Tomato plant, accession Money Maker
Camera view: vertical (180 deg); turntable rotation: 0 degrees
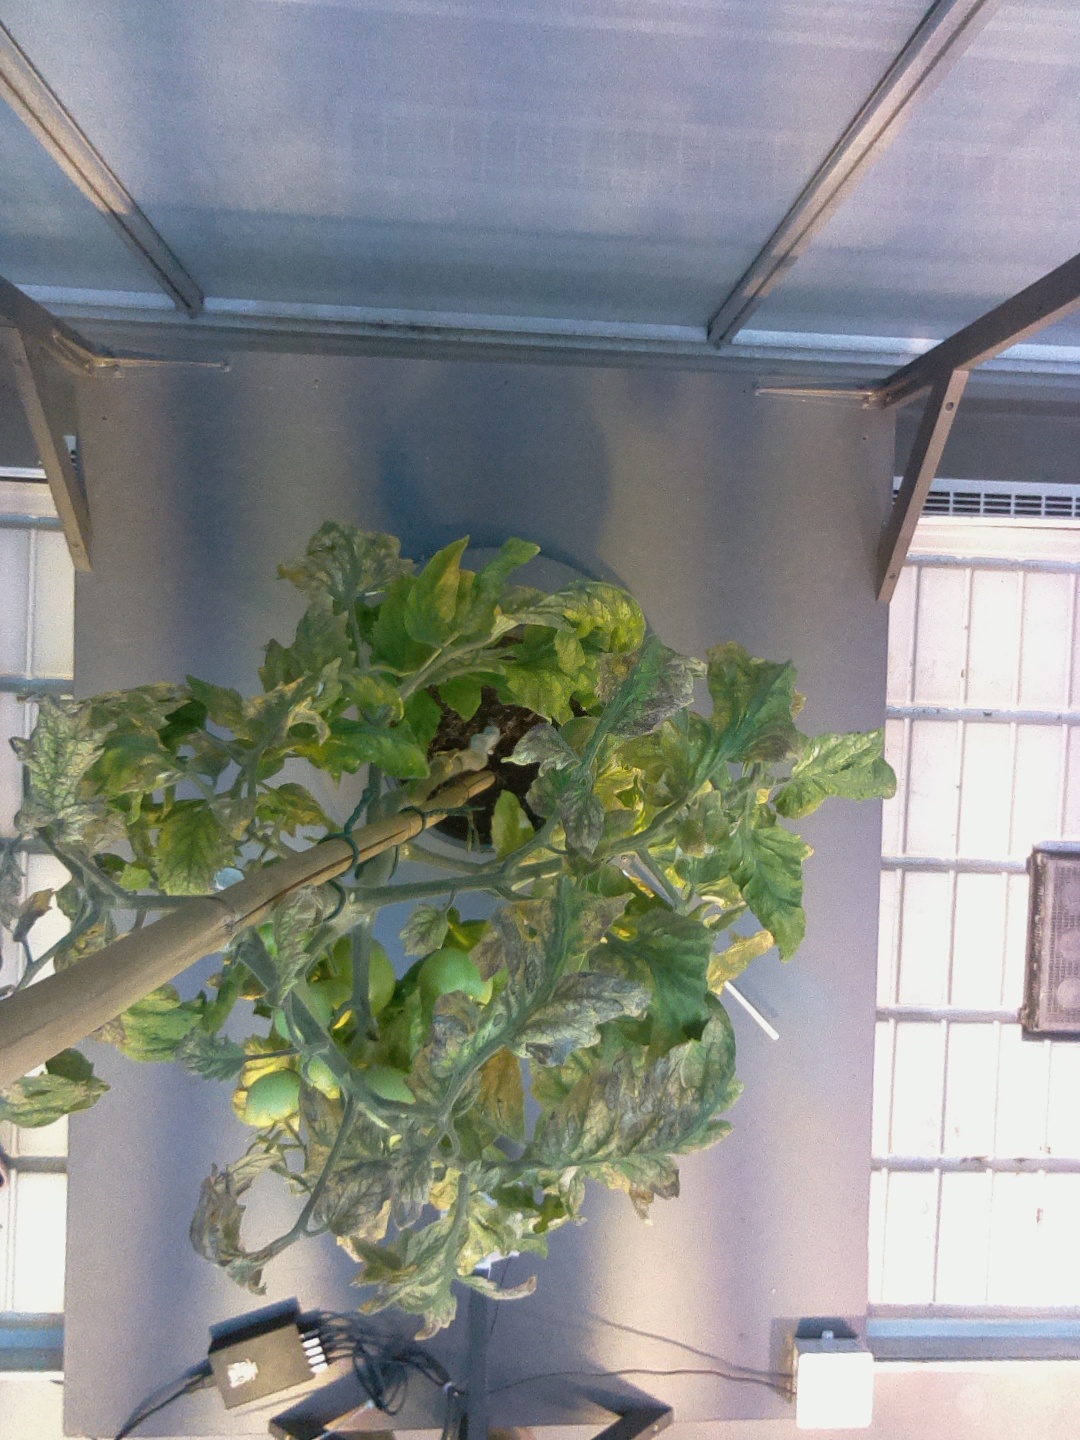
BBCH growth stage 79: 90% -100% of final fruit size